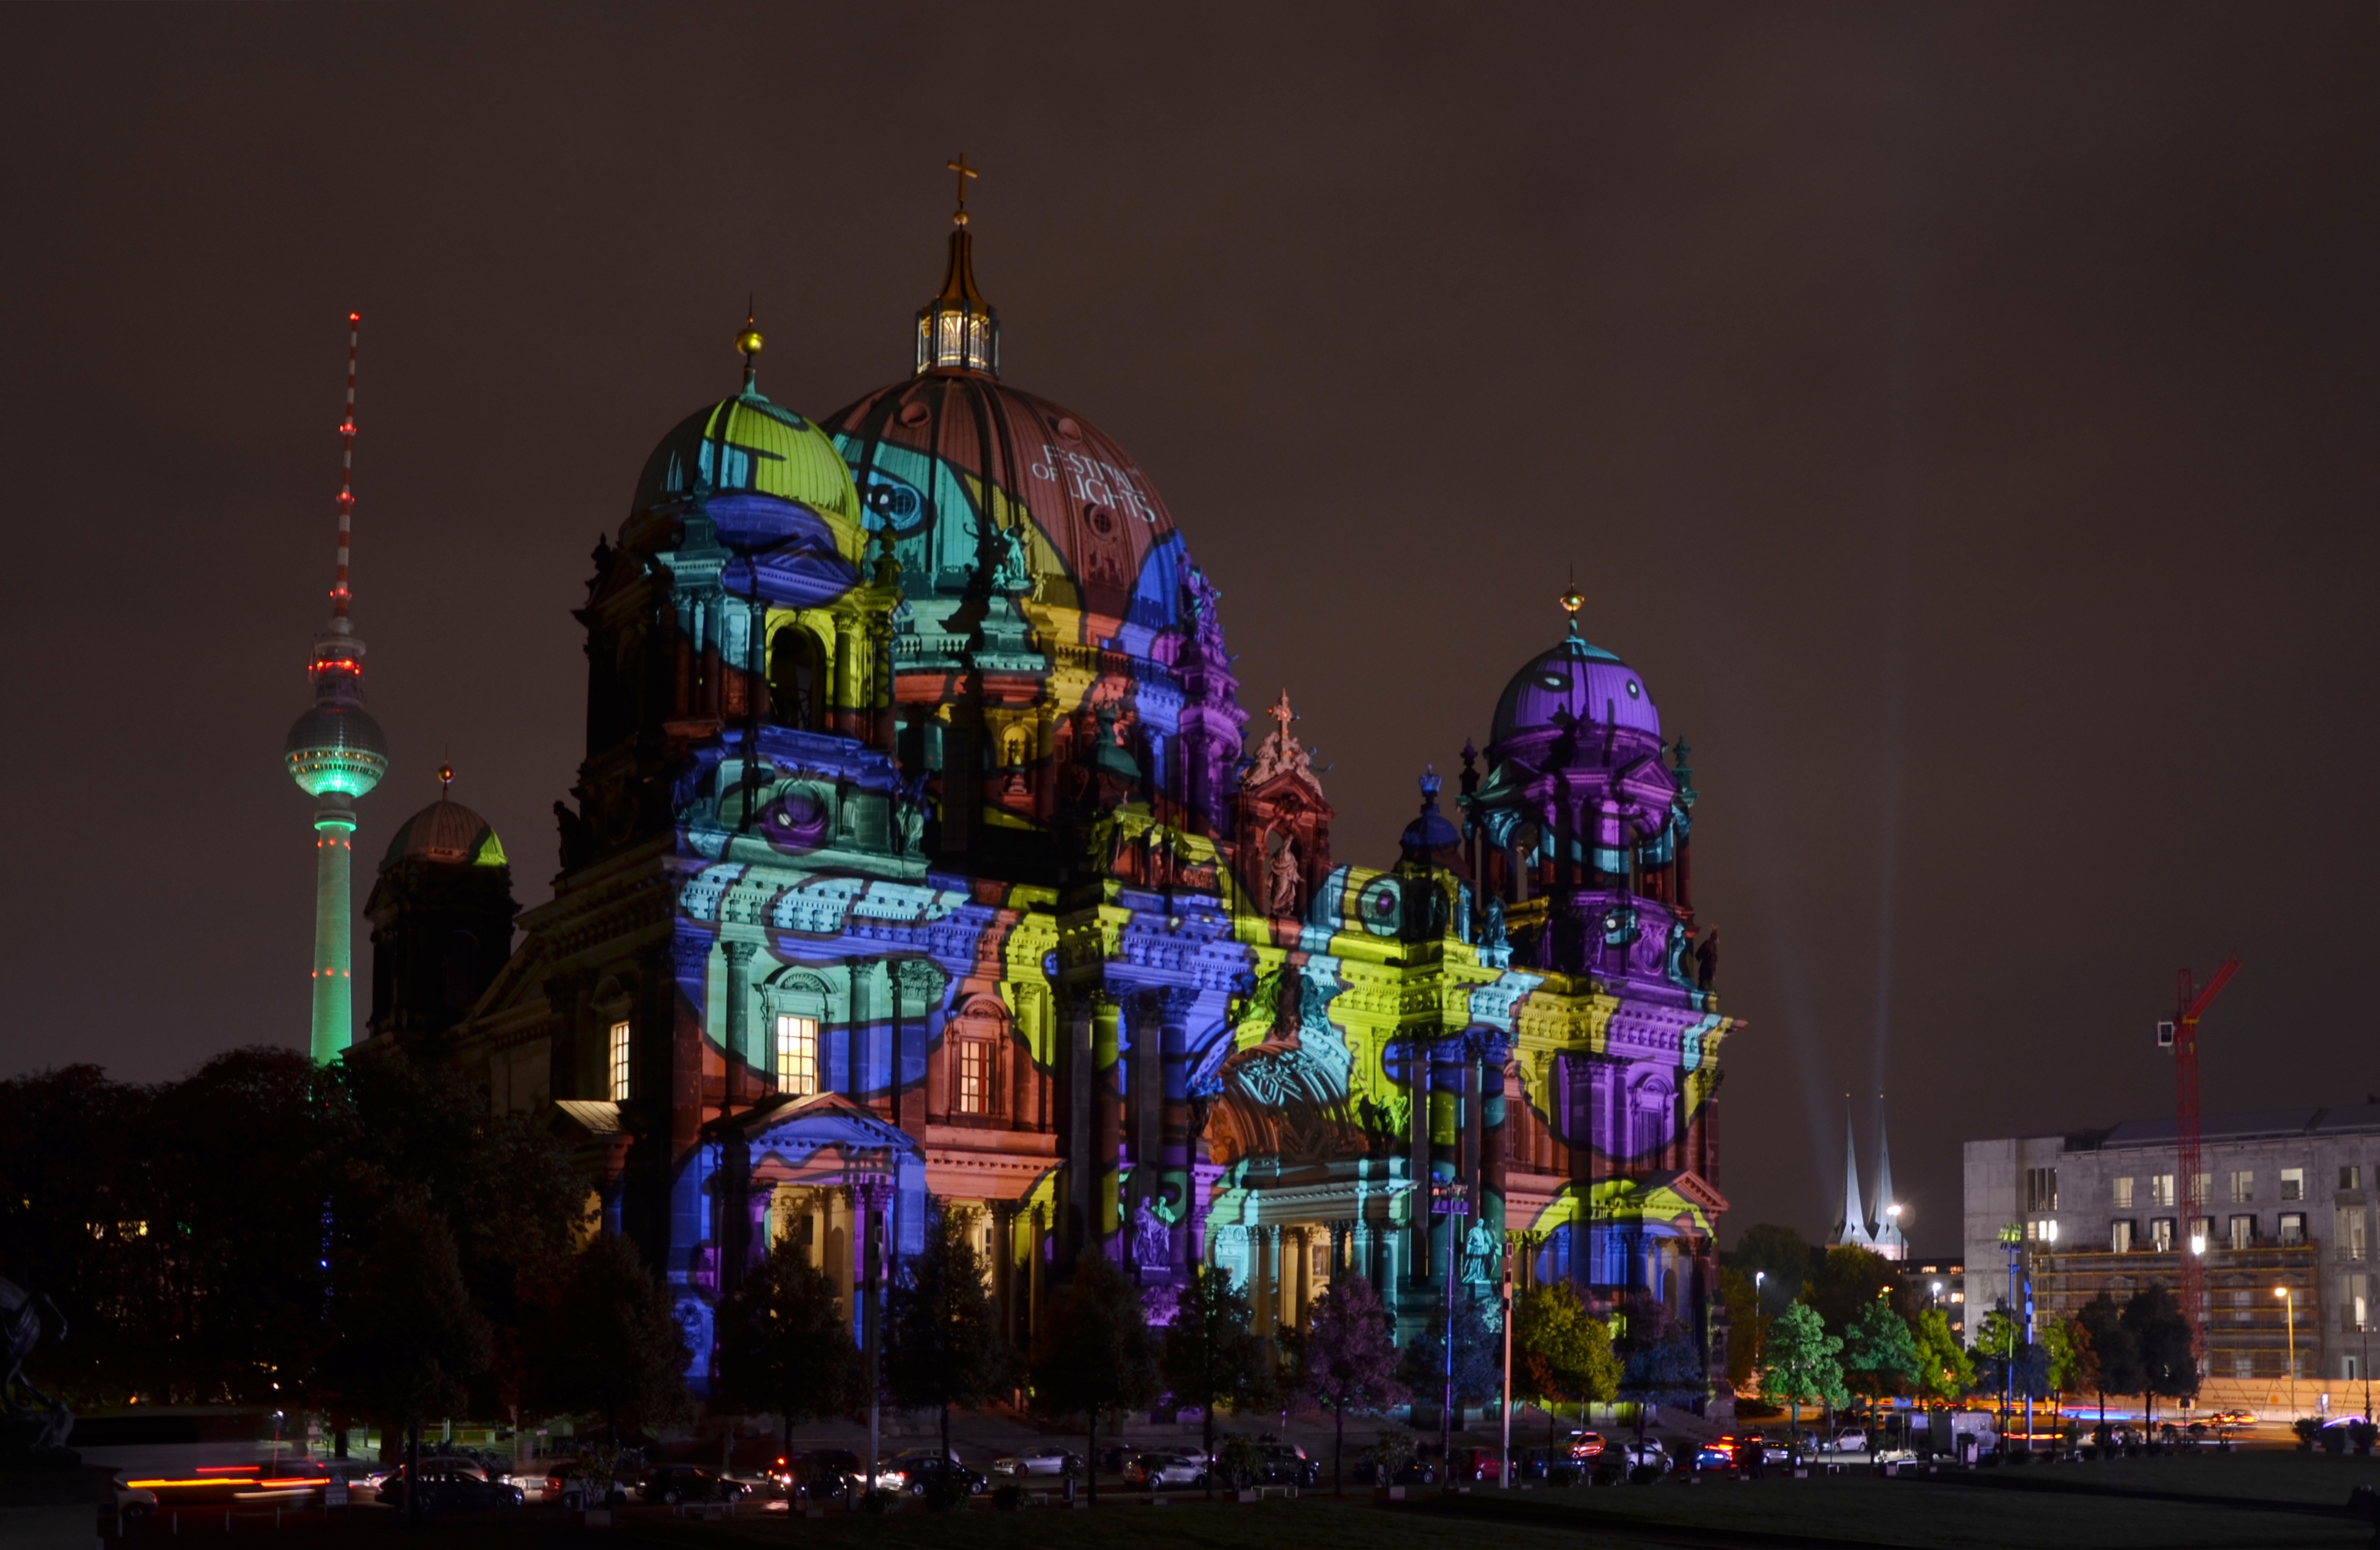
light, night, building, city, cityscape, evening, landmark, facade, darkness, lighting, modern, places of interest, capital, art, festival, lights, berlin, dome, dom, metropolis, tungsten, big city, festival of lights, projection, tv tower, berlin at night, city of lights, berlin cathedral